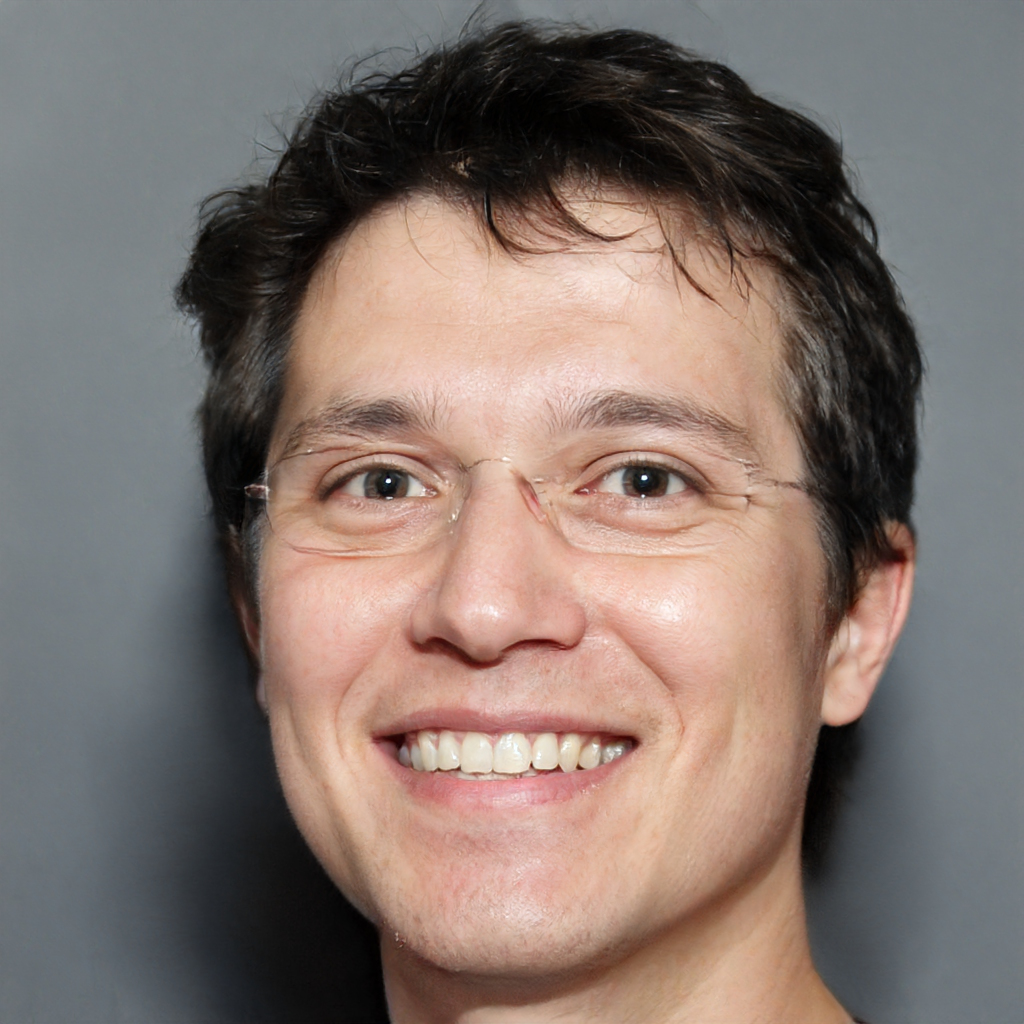
Gender: Male